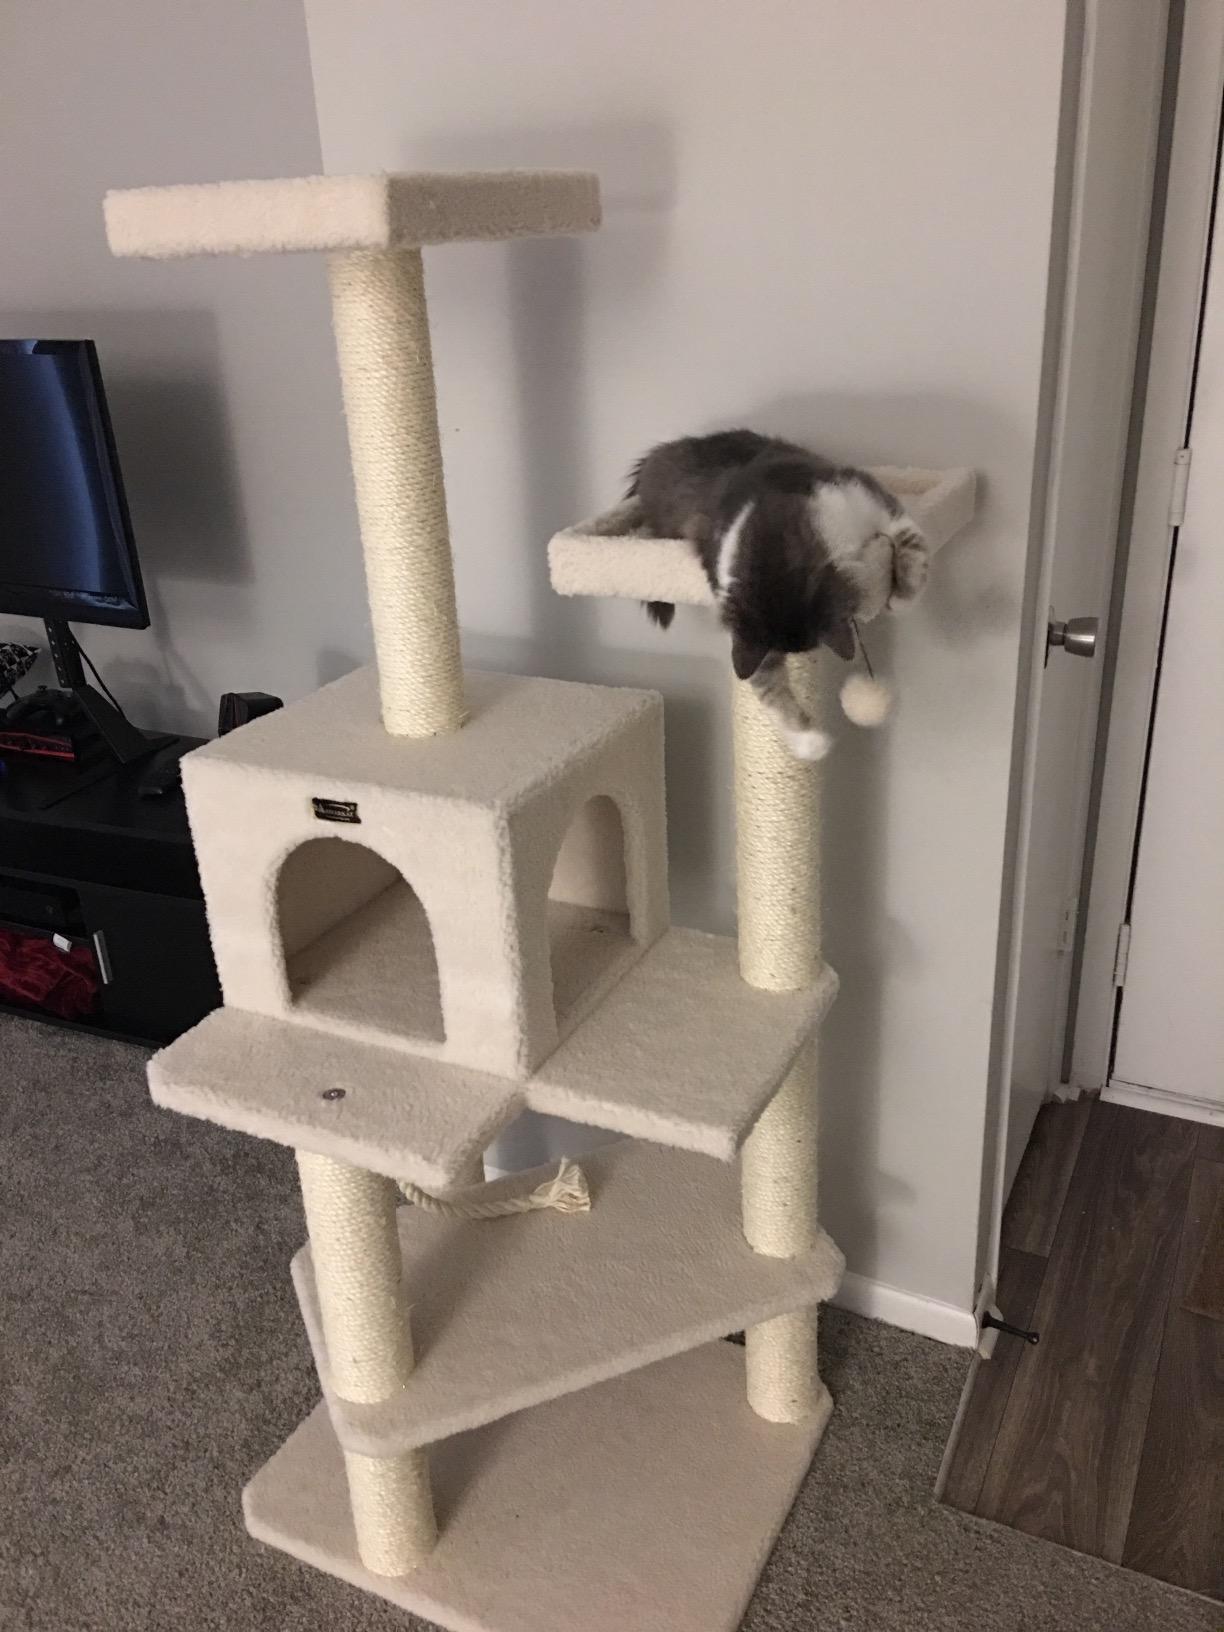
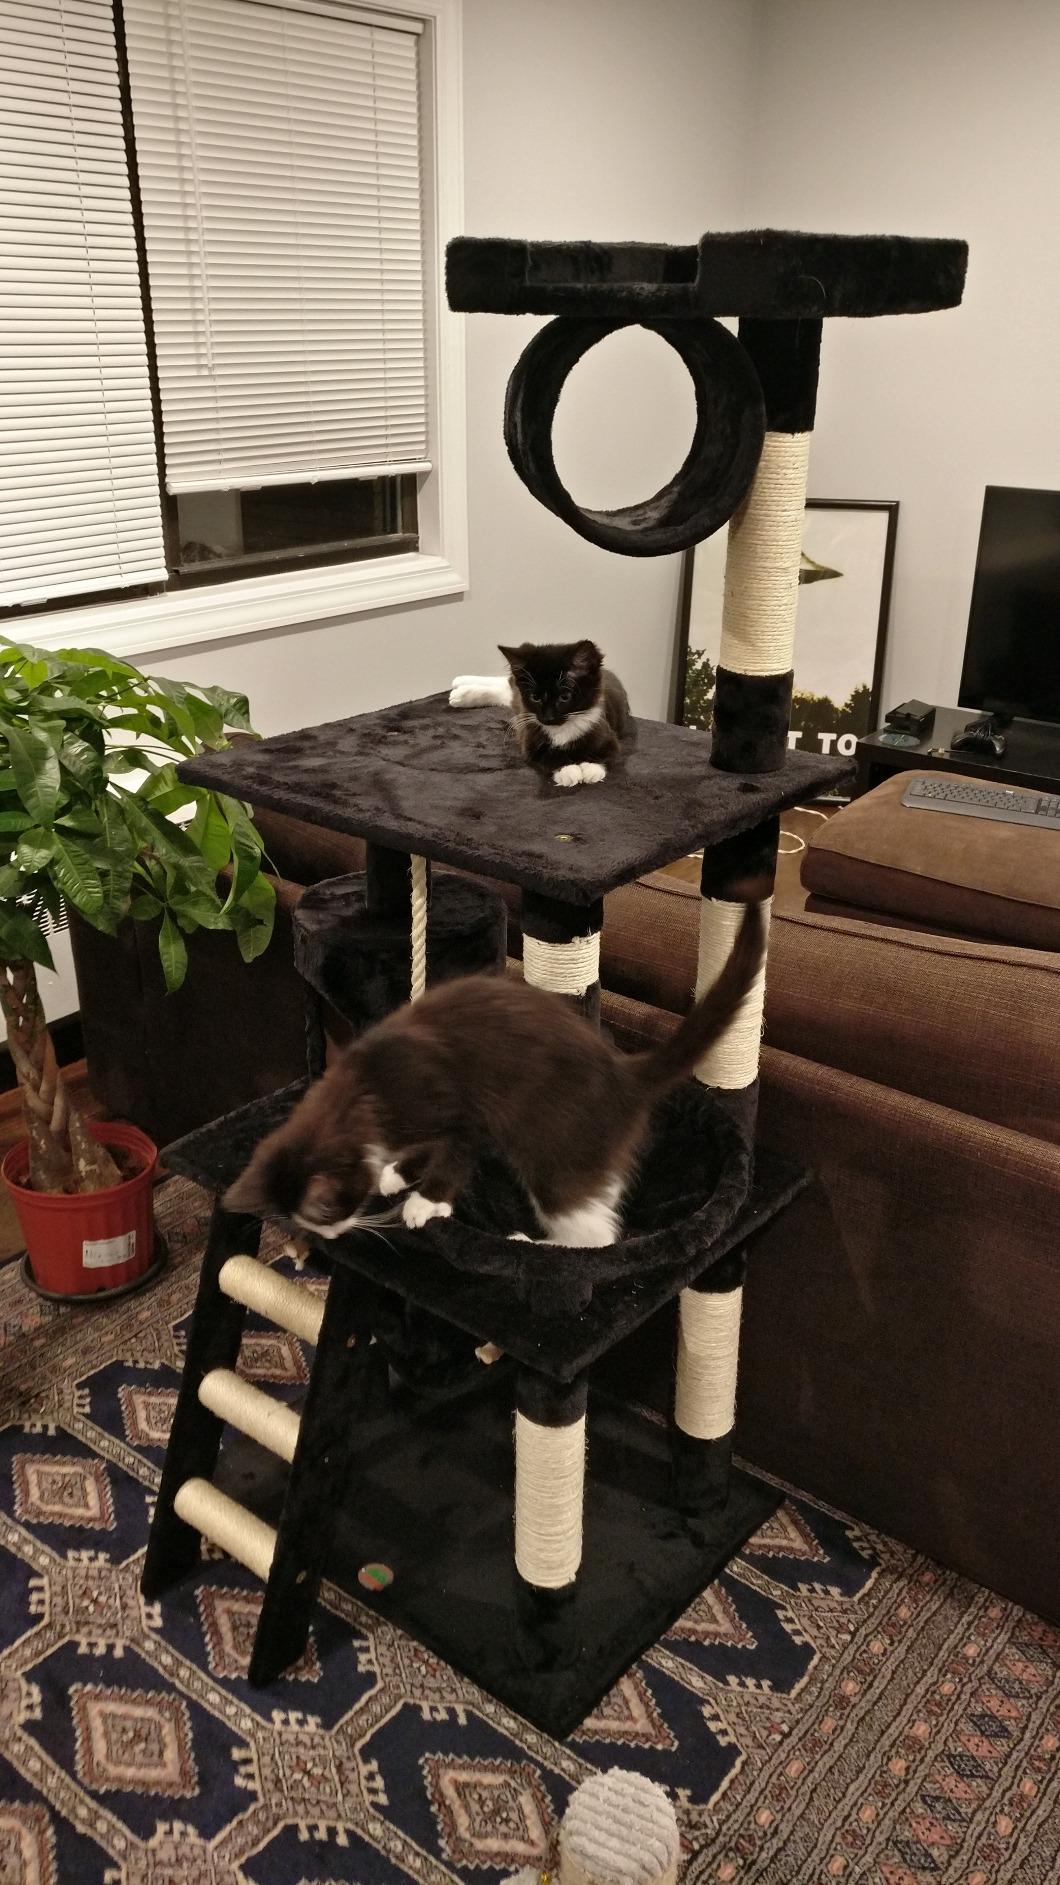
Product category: items_cat tree
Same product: no